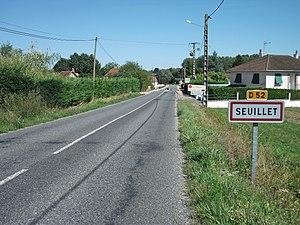
Entrée de Seuillet par route départementale 52 [8863]
Seuillet est une commune française, située dans le département de l'Allier en région Auvergne-Rhône-Alpes. Elle fait partie de l'aire urbaine de Vichy.